List of Kanye West samples and sampling disputes

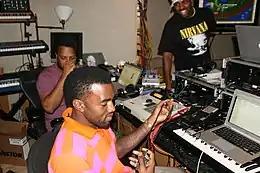
West in the studio.

Throughout the course of his career, American rapper Kanye West has been recognized for his frequent use of sampling, or the practice of taking of parts from other songs to incorporate into his own. Following the release of "The Life of Pablo" in 2016, Vice Media wrote: "West's knack for picking samples, both obscure and unexpected, (and the right producers to turn them into chart-topping hits) remains unparalleled."